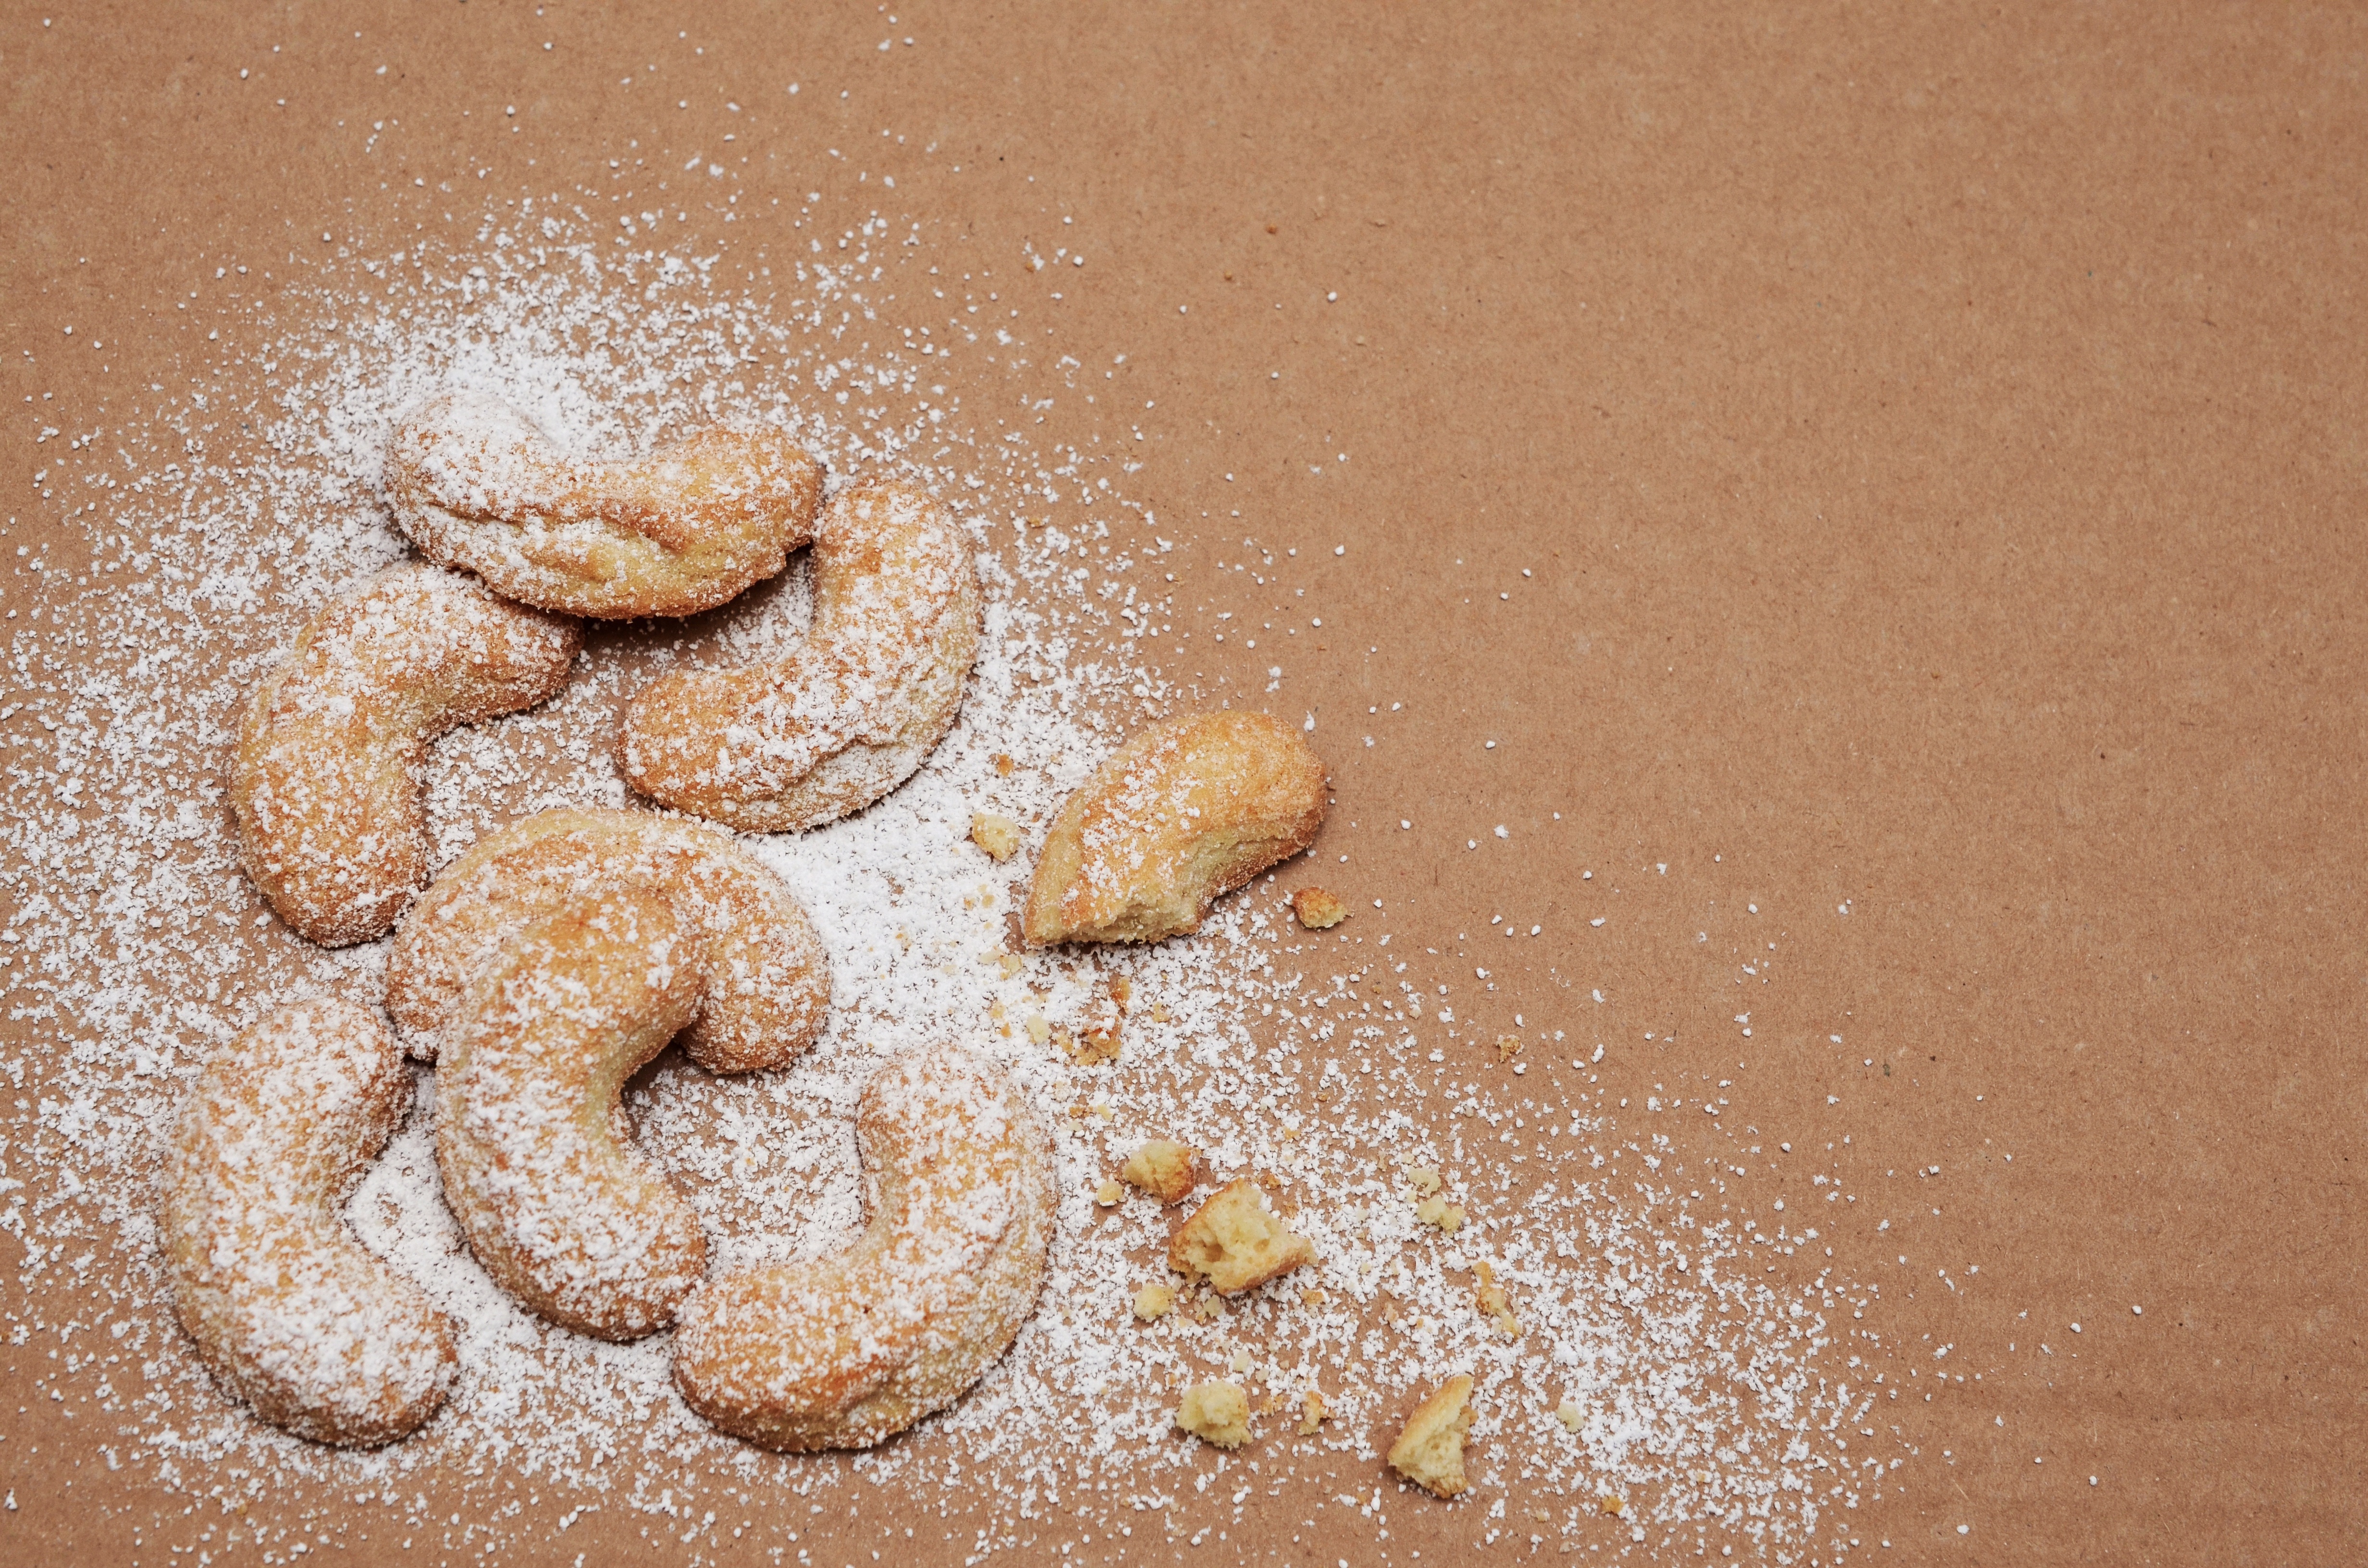
sand, sweet, food, baking, cookie, dessert, cuisine, bake, christmas cookies, pastries, sugar, icing, baked goods, flavor, vanillekipferl, grass family, snack food